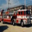
Label: truck